The Land of the Silver Apples

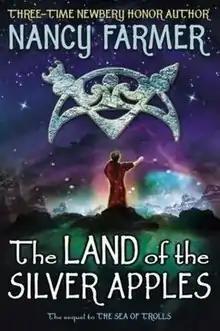
Front cover of first edition

The Land of the Silver Apples is a fantasy novel for children, written by Nancy Farmer and published by Atheneum in 2007. It is a sequel to "The Sea of Trolls", second in a series of three (as of 2013) known as the Sea of Trolls series or the Saxon Saga.